Berlin Palace

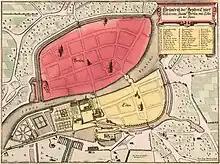
The Berlin Palace (letter A) on the Memhardt-Plan, 1652

In 1454 Frederick II, after having returned via Rome from his pilgrimage to Jerusalem, made the castle chapel a parish church, richly endowing it with relics and altars. Pope Nicholas V ordered Stephan Bodecker, then Prince-Bishop of Brandenburg, to consecrate the chapel to Erasmus of Formiae. On 7 April 1465, at Frederick's request, Pope Paul II attributed to "St Erasmus Chapel" a canon law College named "Stift zu Ehren Unserer Lieben Frauen, des heiligen Kreuzes, St. Petri und Pauli, St. Erasmi und St. Nicolai". This collegiate church became the nucleus of today's Evangelical Supreme Parish and Collegiate Church ("Berliner Dom" (Berlin Cathedral)), adjoining the site of the castle.